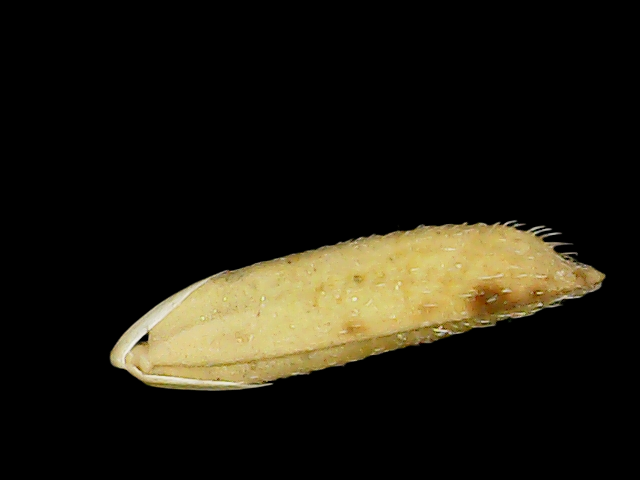
Rice variety: Binadhan20